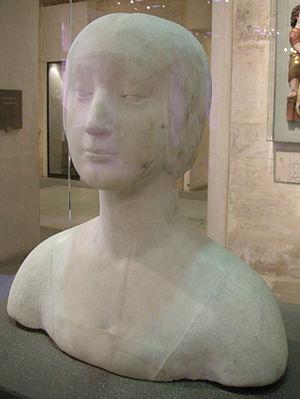
Le Buste d'une princesse est une sculpture en marbre, conçue par l'artiste italien Francesco Laurana autour de 1468, et conservée au Musée du Louvre à Paris.